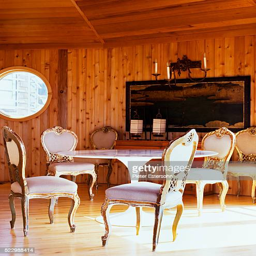
a circular dining table is seen surrounded with chairs in the house